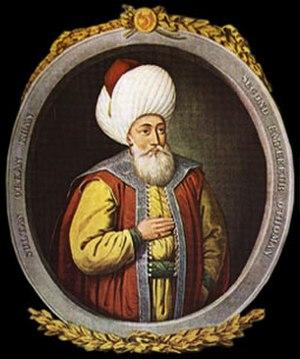
Didymotique, est une ville de Thrace, située au nord-est de la Grèce dans le district régional de l'Évros. Le nom peut être romanisé de plusieurs façons et plusieurs graphies sont donc utilisées. Elle est appelée en turc Dimetoka, en bulgare Димотика, et Le Dimot par les auteurs français du Moyen Âge. La ville elle-même compte environ 9 000 habitants et l’ensemble de l’agglomération 23 380.